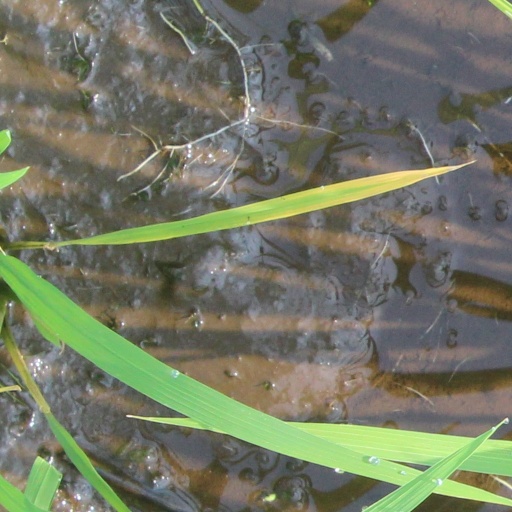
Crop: rice